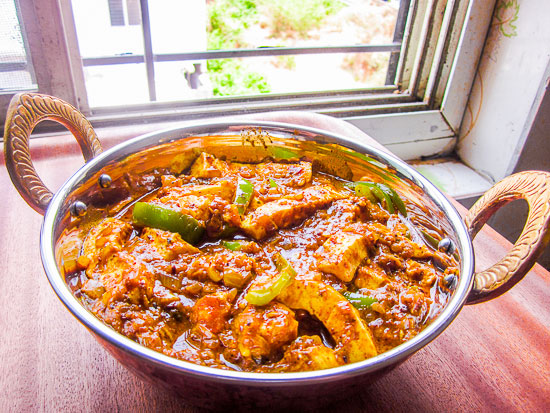
Dish: kadai_paneer